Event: Nepal Earthquake
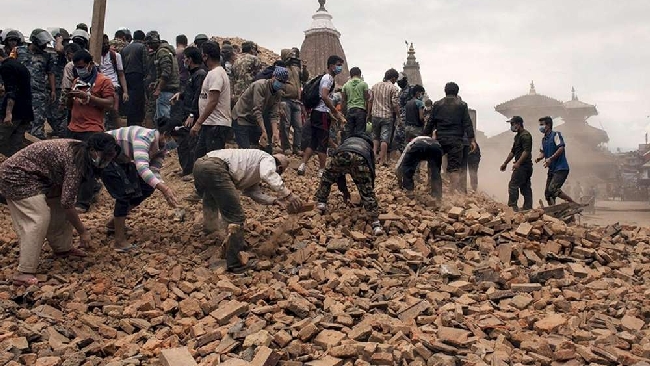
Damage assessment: damage